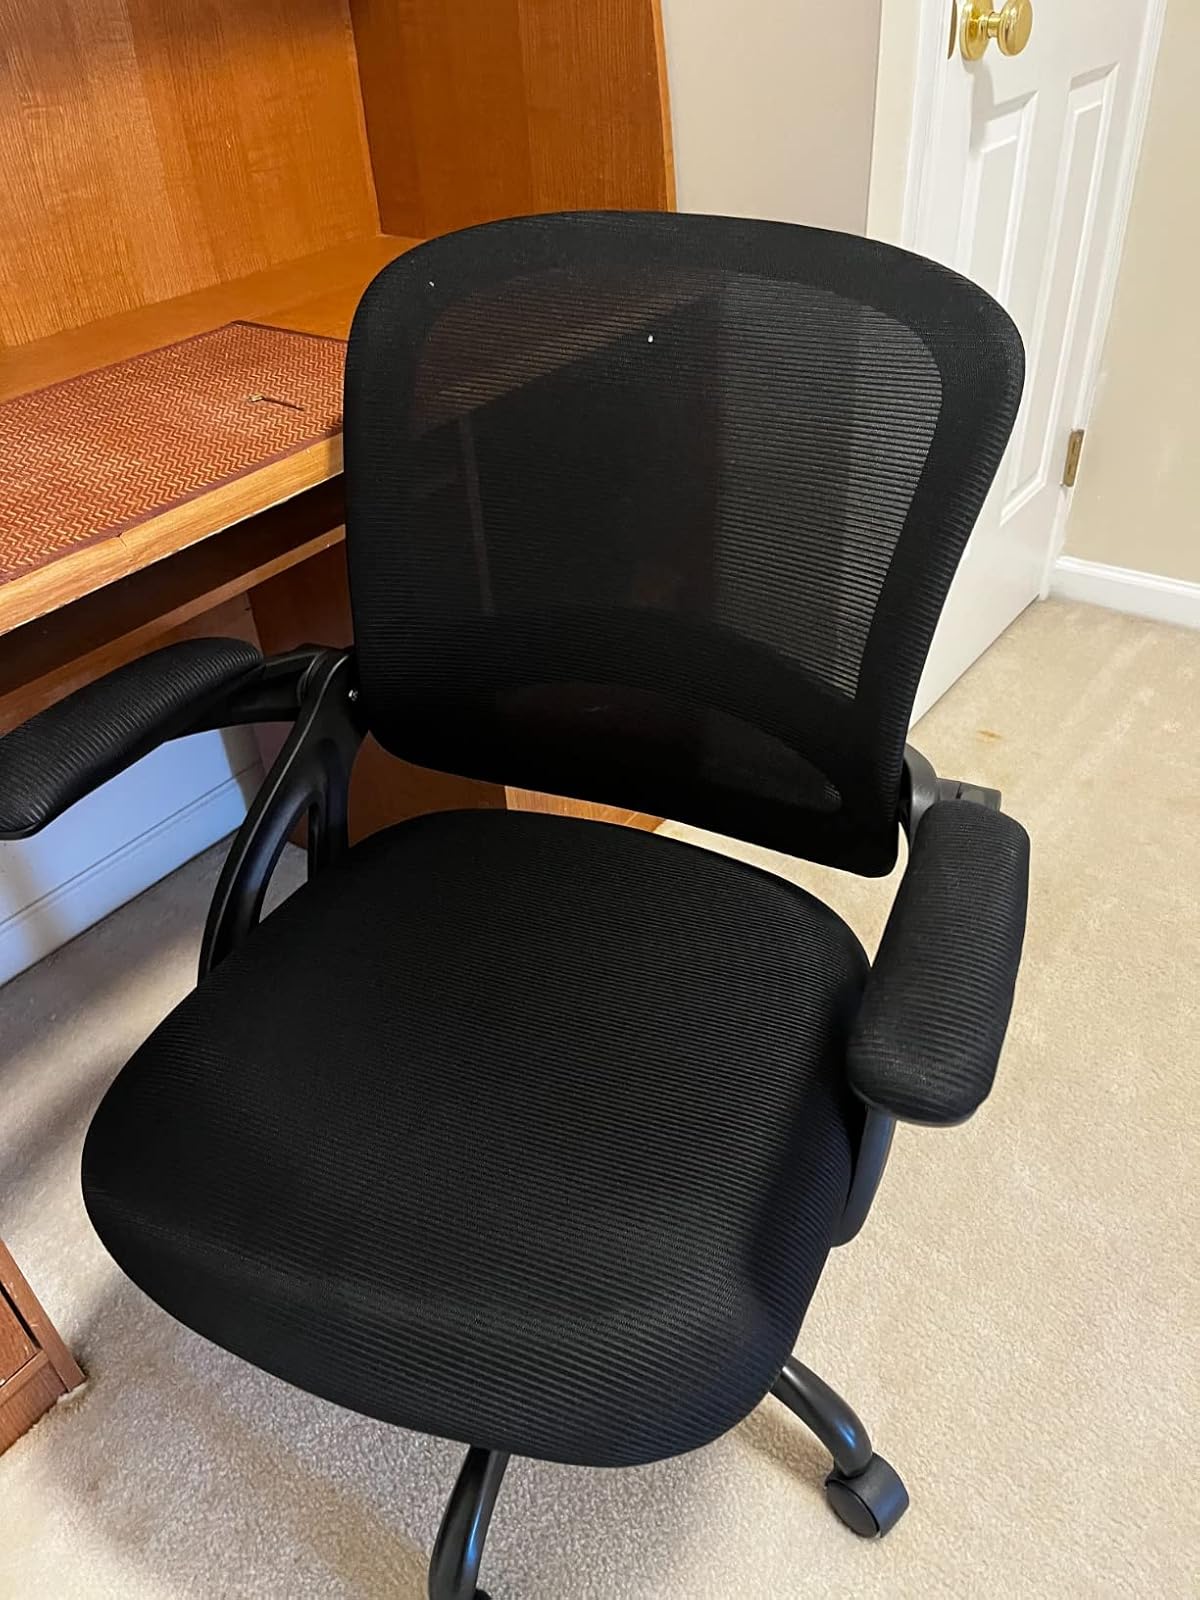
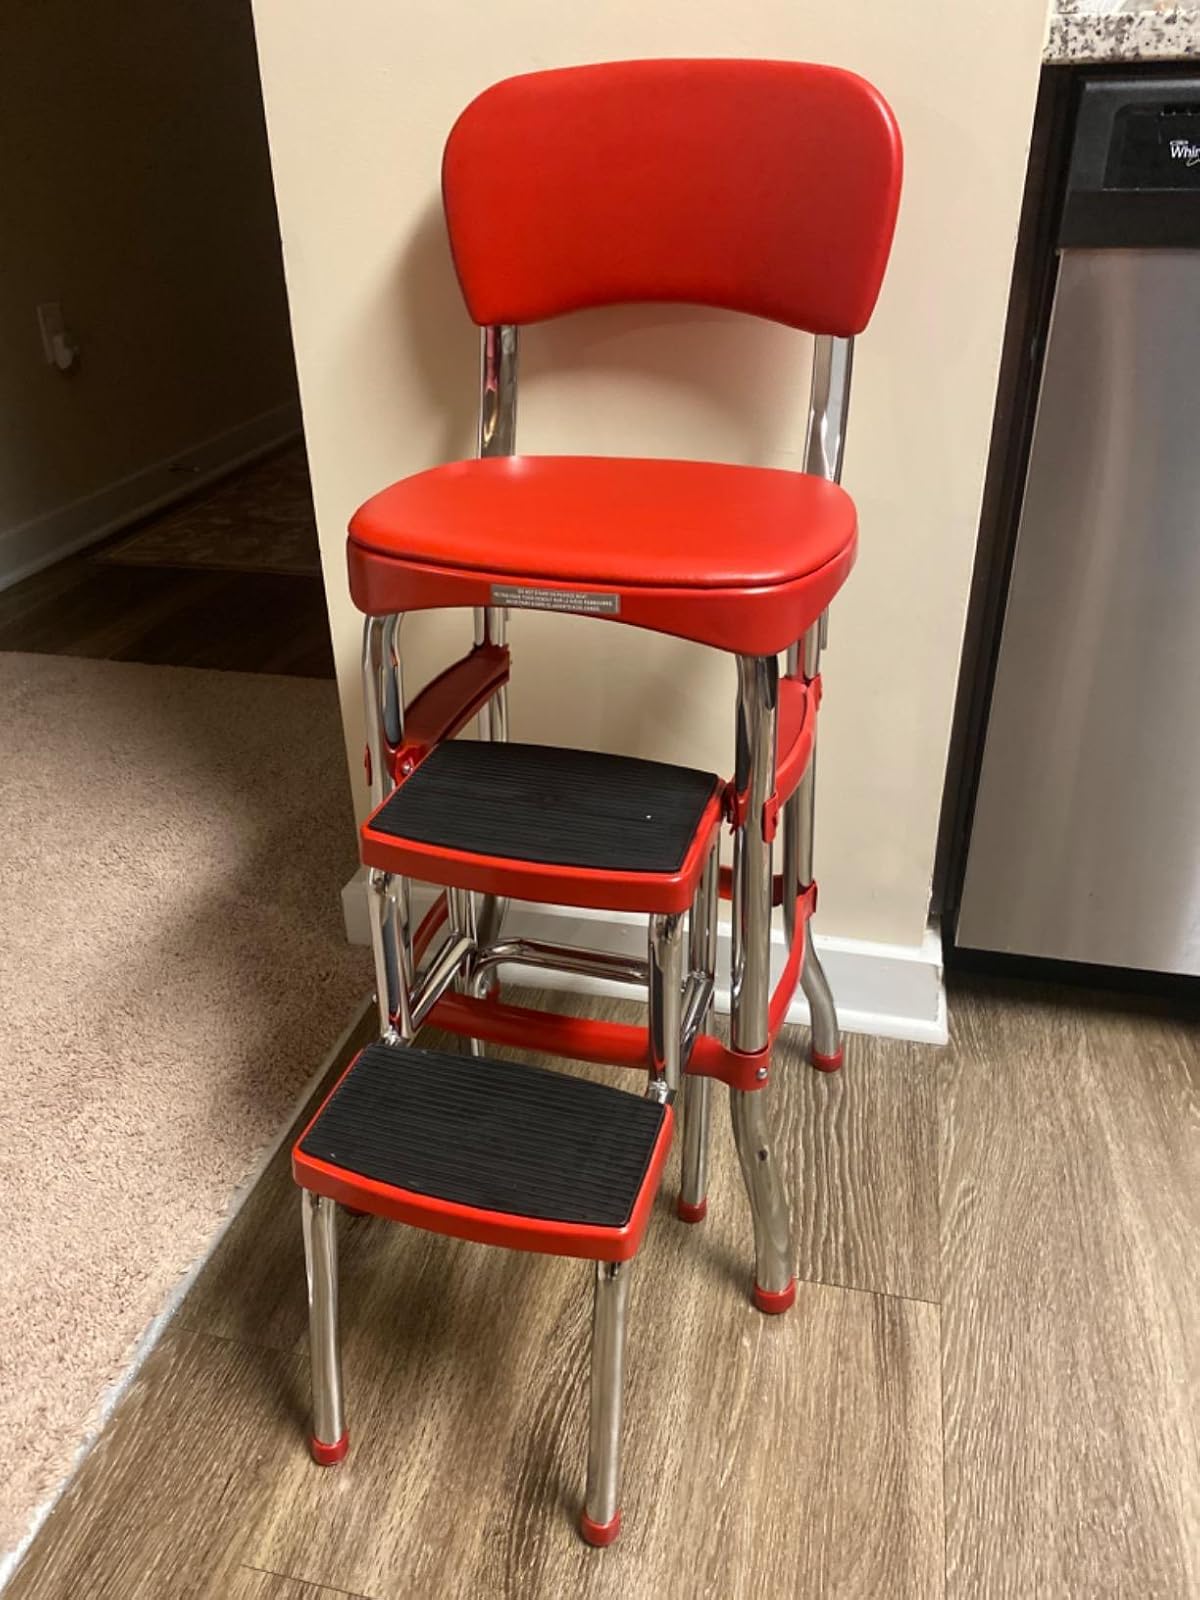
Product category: items_chair
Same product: no